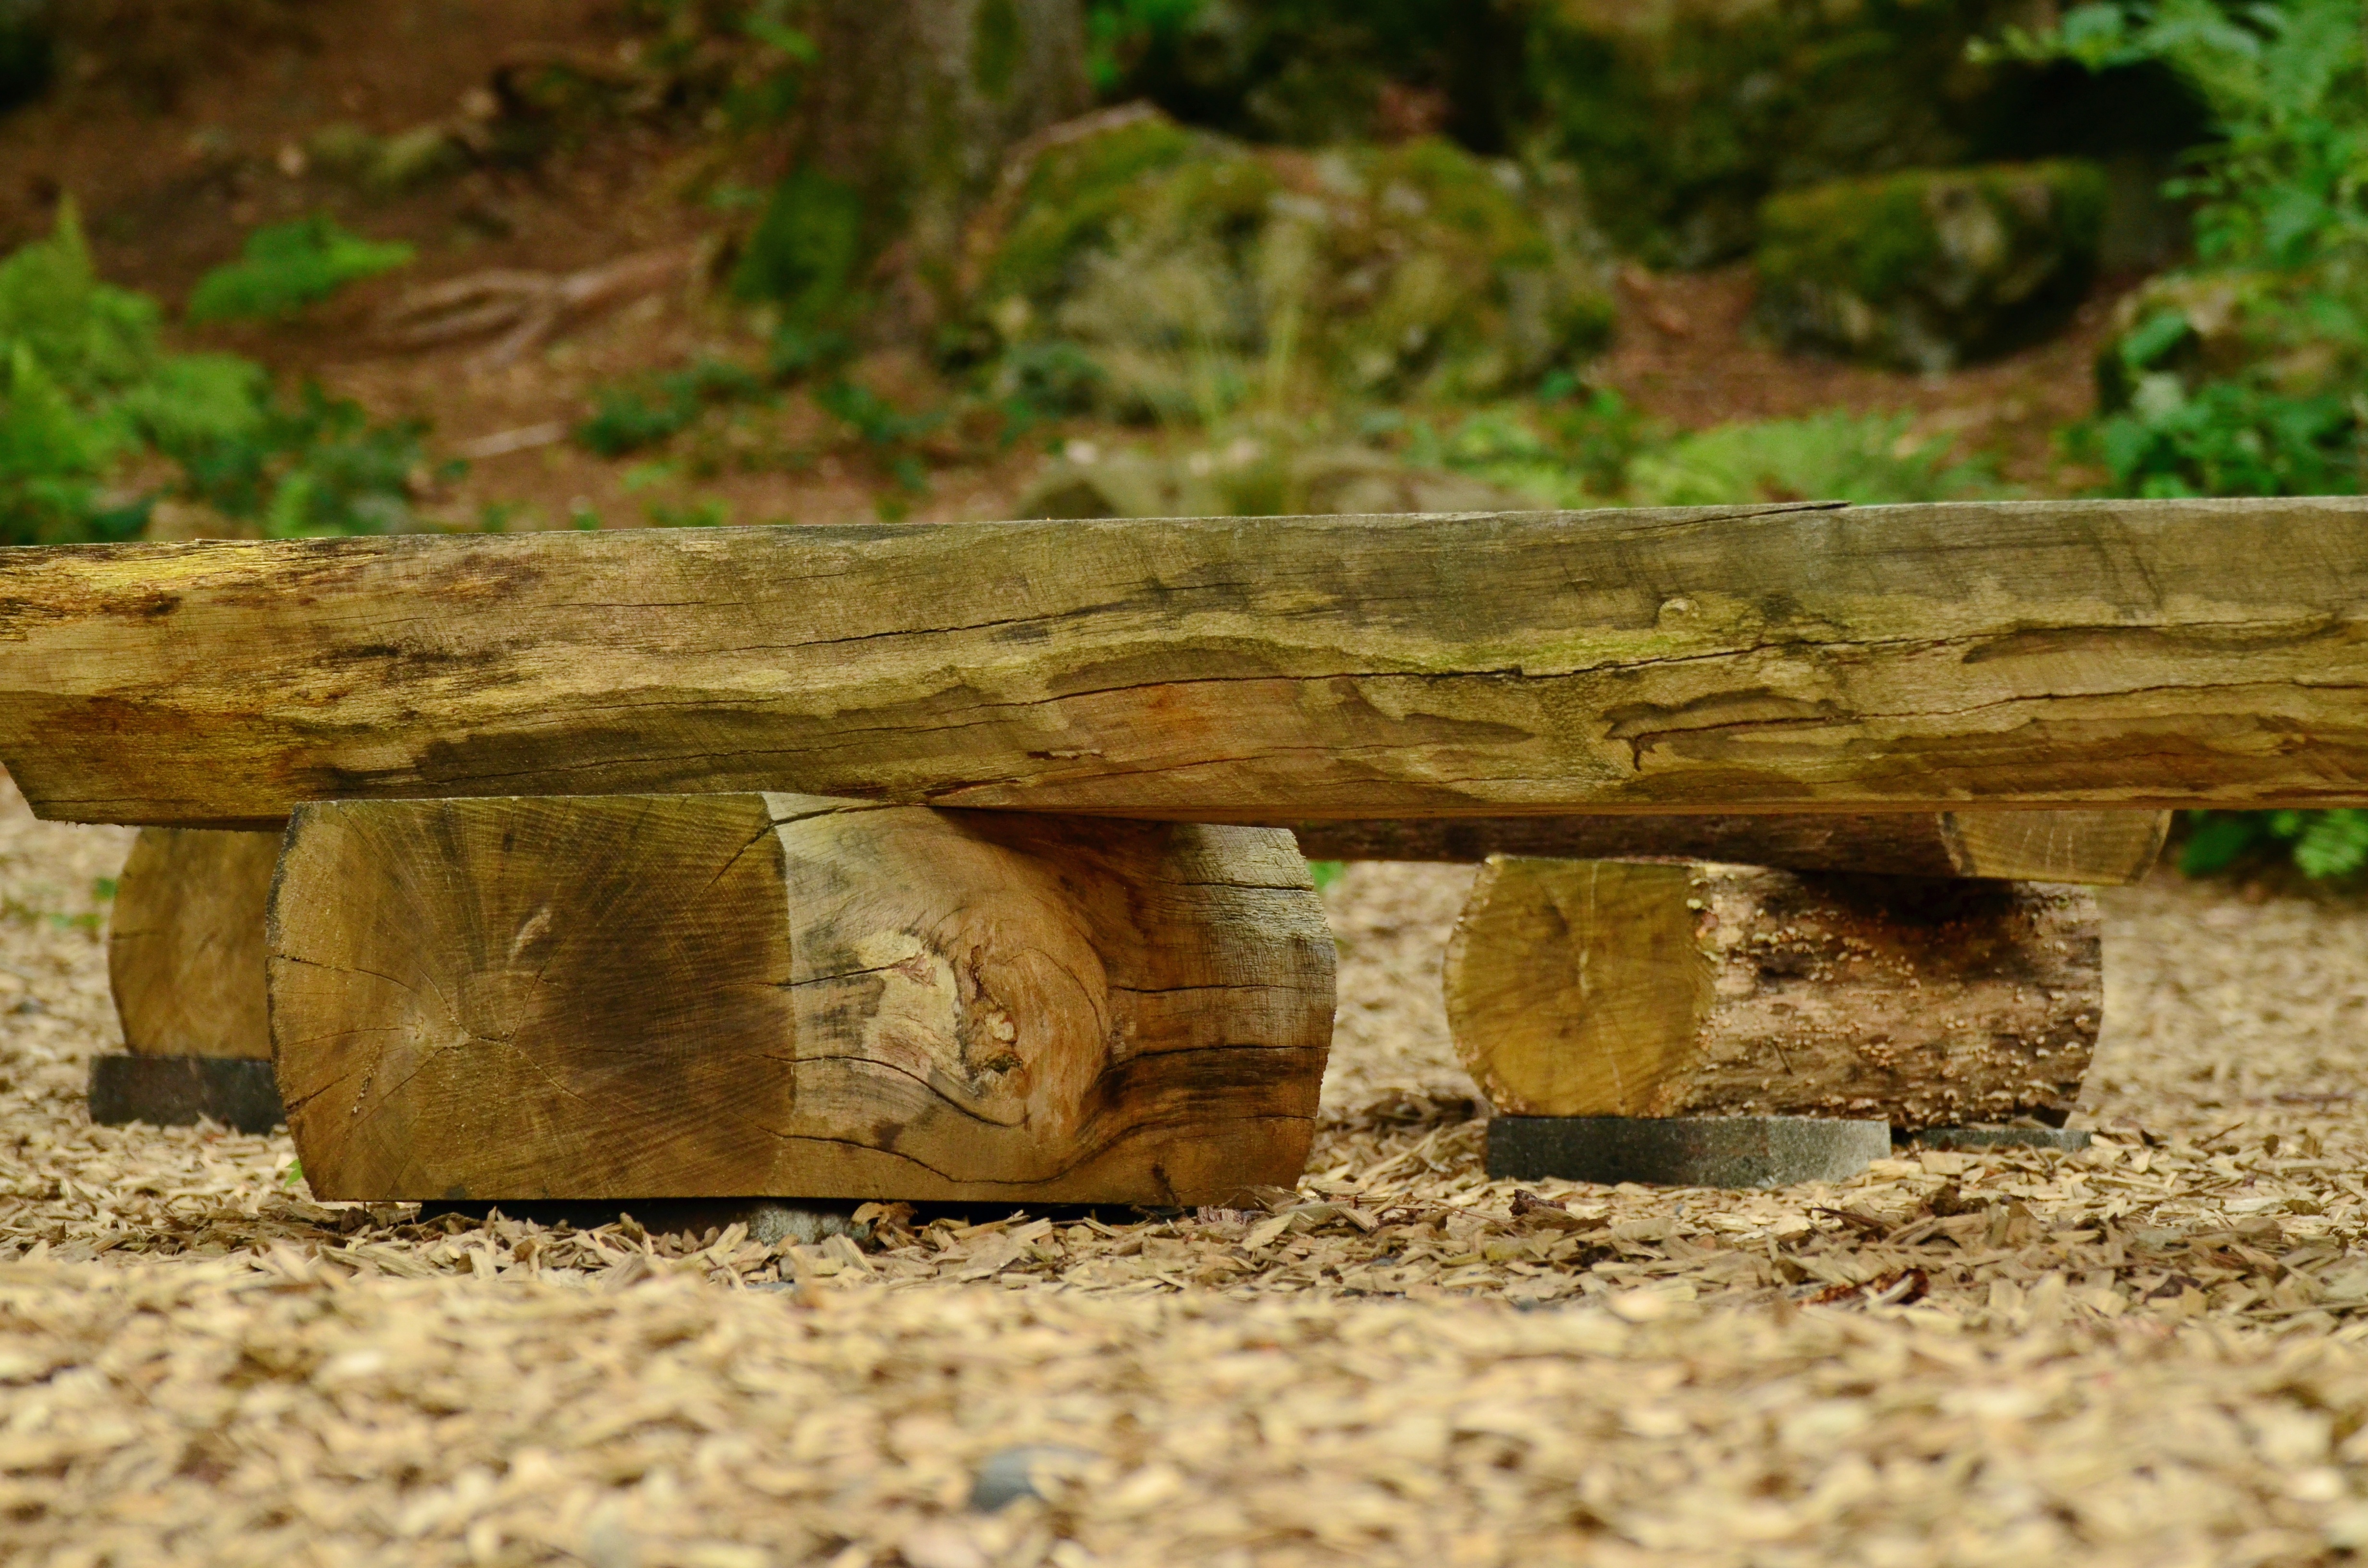
tree, nature, forest, plant, wood, bench, leaf, flower, seat, trunk, soil, rest, furniture, lumber, sit, quaint, wooden bench, bank, break, out, tree stump, benches, silent, resting place, recovery, click, woody plant